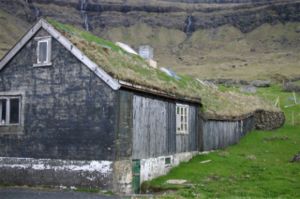
Depil / Bondehuset i Depil
Depil dansk Depli er en færøsk bygd på østkysten af Borðoy og ligger ved Klaksvík – Viðareiði-landevejen ca. en kilometer før Hvannasund.